Wollaton Hall

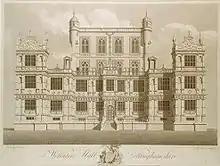
Wollaton Hall in the late 18th-century (engraving by M. A. Rooker after a drawing by Thomas Sandby)

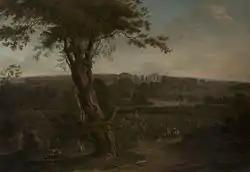
"Wollaton Hall Park", by Hendrik Frans de Cort c. 1795

The gallery of the main hall contains Nottinghamshire's oldest pipe organ, thought to date from the end of the 17th century, possibly by the builder Gerard Smith. It is still blown by hand. Beneath the hall are many cellars and passages, and a well and associated reservoir tank, in which some accounts report that an admiral of the Willoughby family took a daily bath.